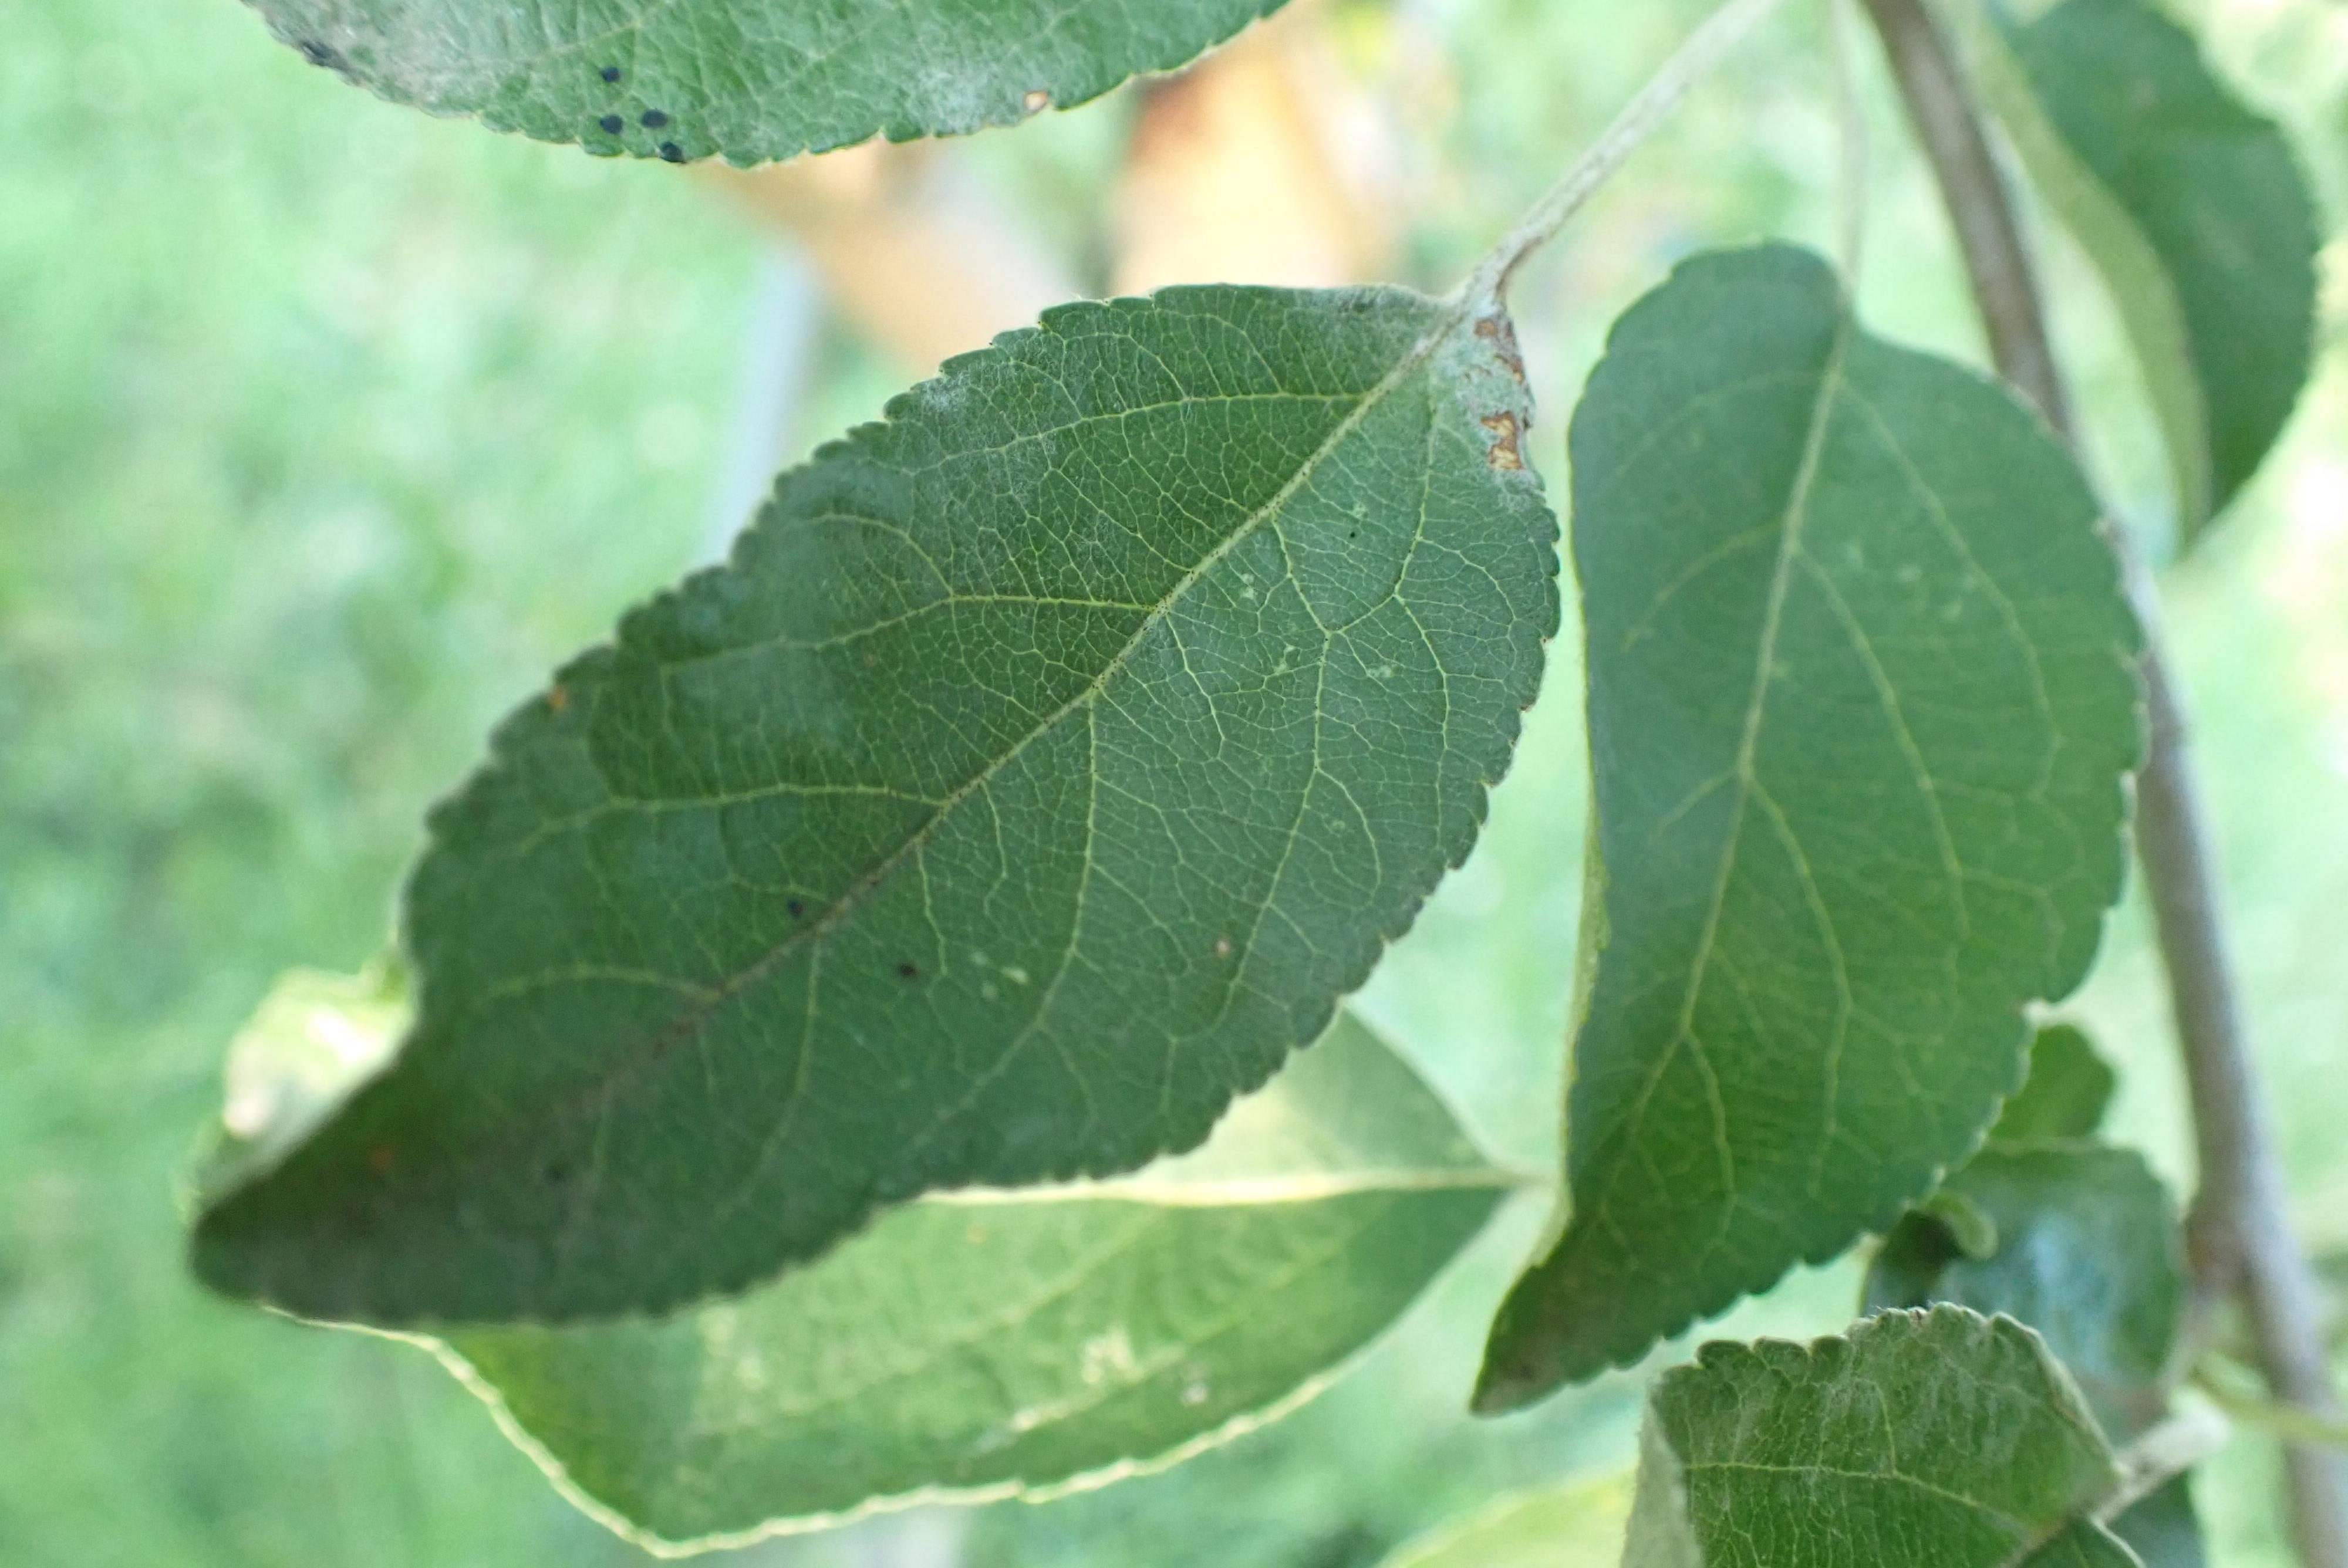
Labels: powdery_mildew